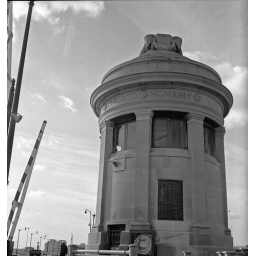
The watch tower on Roosevelt Road near the train yard and river.